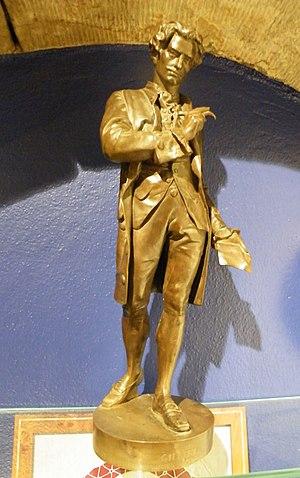
Statue bronze du poète Gilbert par Cadé, réduction système A.Collas, fonte de Barbédienne, musée de la Broderie de Fontenoy-le-Château.
Nicolas-Constant Cadé est un sculpteur français né le 18 avril 1846 à Corcieux et mort le 25 février 1887 à Besançon.